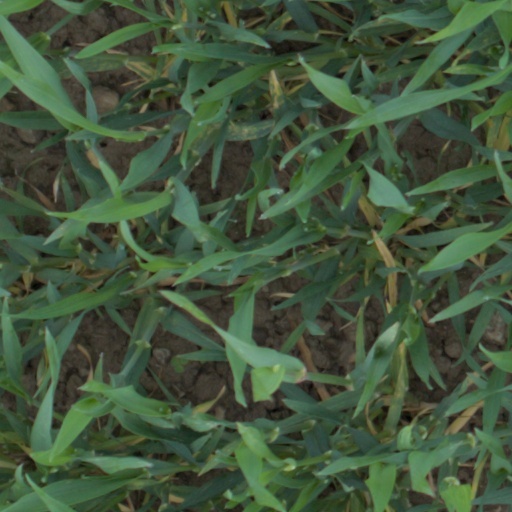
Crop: wheat